Raphael Urweider

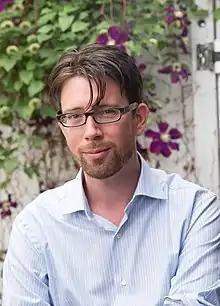
Raphael Urweider at the Hausacher Leselenz 2013

Raphael Bendicht Urweider (born 5 November 1974 in Bern, Switzerland), is a writer in English and German and a musician.